Lee Gordon (promoter)

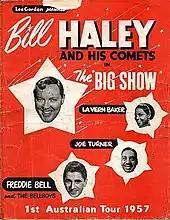
The front cover of the concert programme for the historic March 1957 Australian rock'n'n'roll tour by Bill Haley & The Comets and other artists

Gordon scored one of the biggest coups of his career with the first Australian tour by superstar singer Frank Sinatra, who was supported by vocalist Ann McCormack, actress/dancer Lois Raye and comedian Frank D'Amor. The tour came at a pivotal time in Sinatra's life. He had suffered a disastrous career slump in the late 1940s and early 1950s, compounded by controversy over his alleged connections to the American Mafia, the death of his longtime publicist, his tempestuous affair with Ava Gardner and subsequent bitter divorce from his first wife Nancy, and the successive cancellation of his recording contract by both Columbia Records and MCA Records. But following his signing to Capitol Records and his teaming with arranger Nelson Riddle in early 1953, Sinatra had found renewed form and a deeper artistry. By the time he arrived in Australia in January 1955 he was on the brink of the peak phase of his 'new' career, and within months he would record and release of two of his greatest albums, "In The Wee Small Hours" (his first 12" LP), and "Songs For Swinging Lovers". Sinatra's first Australian tour was a huge success for Gordon although Sinatra's daughter Nancy, who accompanied her father on the tour, later recalled it as a bittersweet experience, because Sinatra was reportedly then having a brief affair with Ann McCormack.